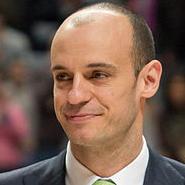
Age: 36